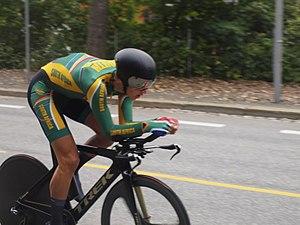
Jason Oosthuizen, né le 5 mai 1999 à Krugersdorp, est un coureur cycliste sud-africain, membre du CR4C Roanne.